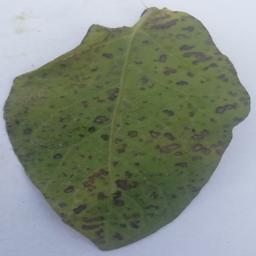
Etiqueta: Tizon_Temprano